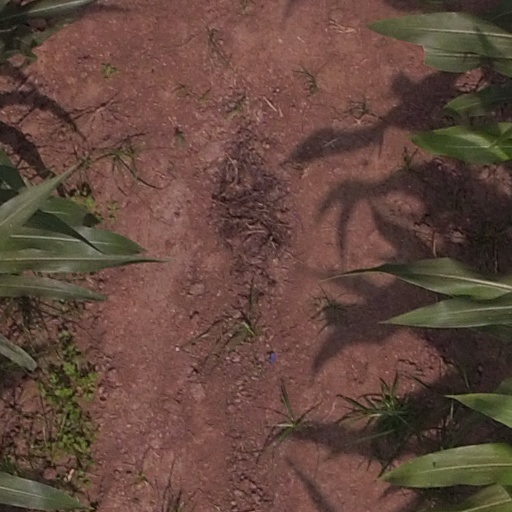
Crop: maize; corn